Rochester-Genesee Regional Transportation Authority

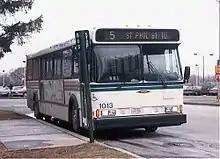
A 1990 Orion V bus

With postwar prosperity came increased use of automobiles and the spread of population out to the suburbs. Rochester Transit Corporation was plagued by labor unrest, and strikes in 1952 and 1965 ground the system to a halt. A dispute over job listings and seniority caused a brief two-day strike in May 1967. With the transit workers contract coming to an end that fall, stalled negotiations led to another strike in November 1967. The work stoppage continued through the holiday season, and with no end in sight, the City of Rochester drew up a plan to condemn and purchase the transit company operations. Over the objections of RTC, the strike came to an end on January 25, 1968, and the city contracted with National City Management Company to operate the bus lines as Rochester Transit Service.